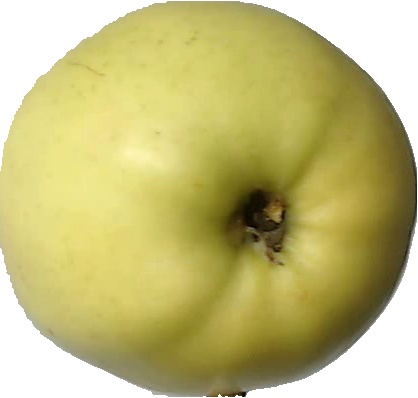
Label: apple_golden_2